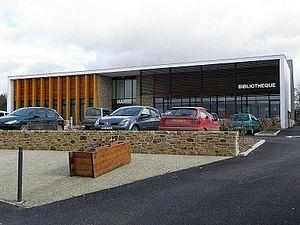
Mairie de Mézières-sur-Couesnon (35).
Mézières-sur-Couesnon est une commune française située dans le département d'Ille-et-Vilaine en région Bretagne, peuplée de 1 752 habitants.